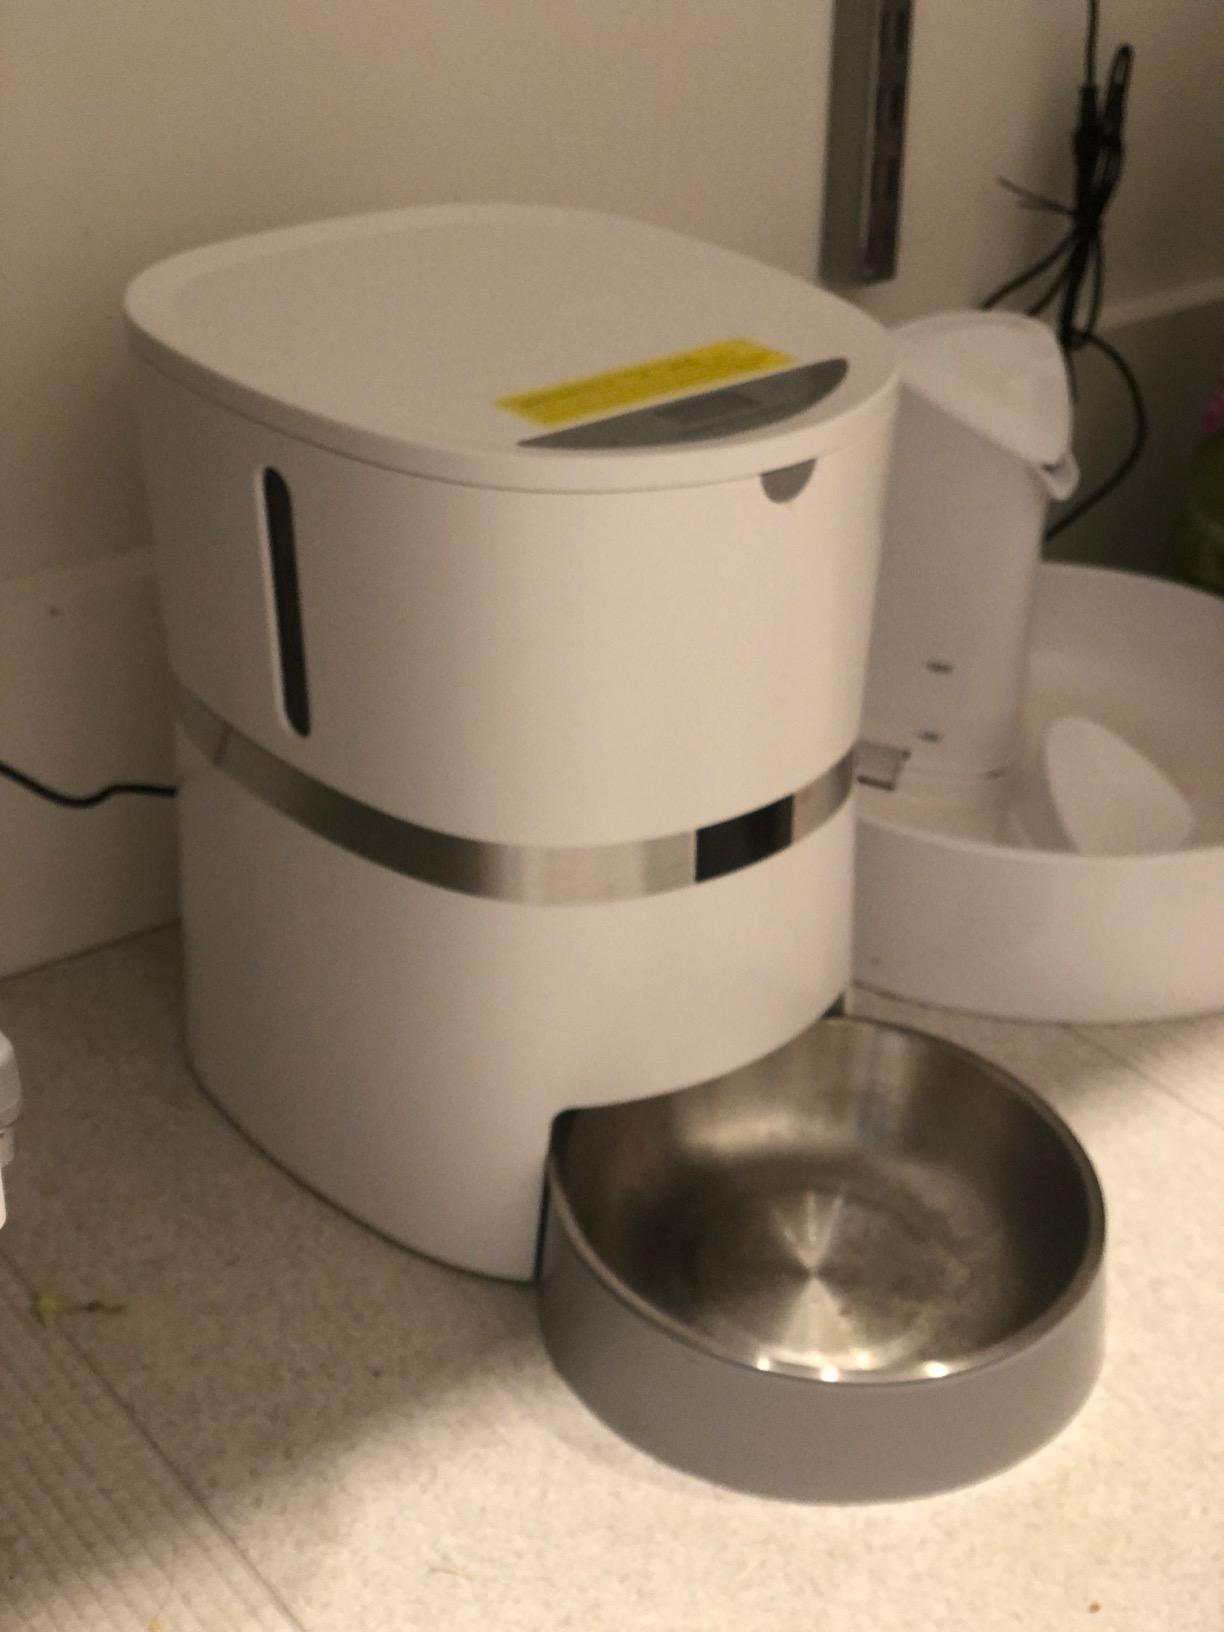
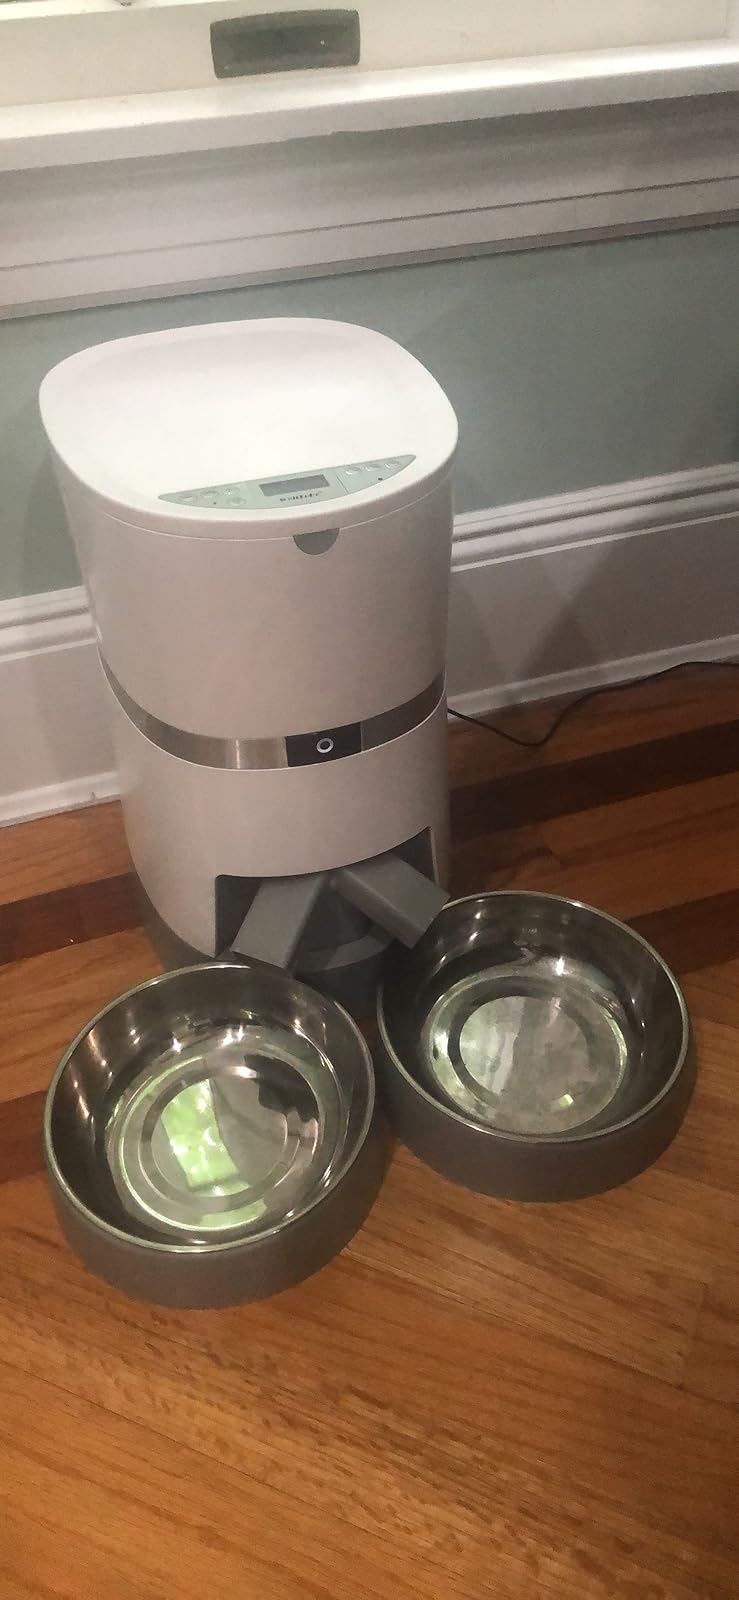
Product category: items_feeder
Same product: no